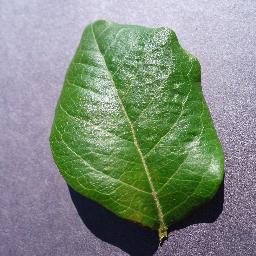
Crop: blueberry
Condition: healthy